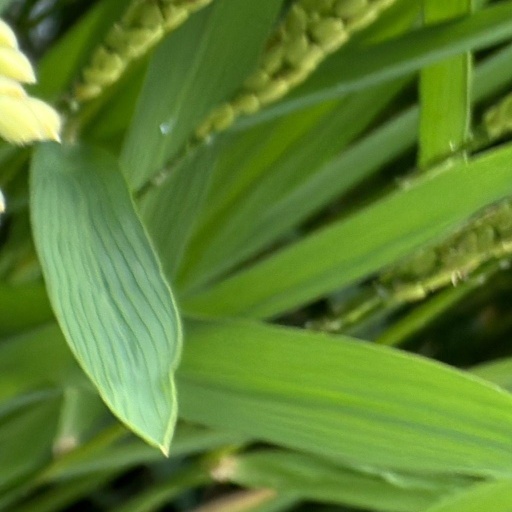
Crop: rice